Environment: real
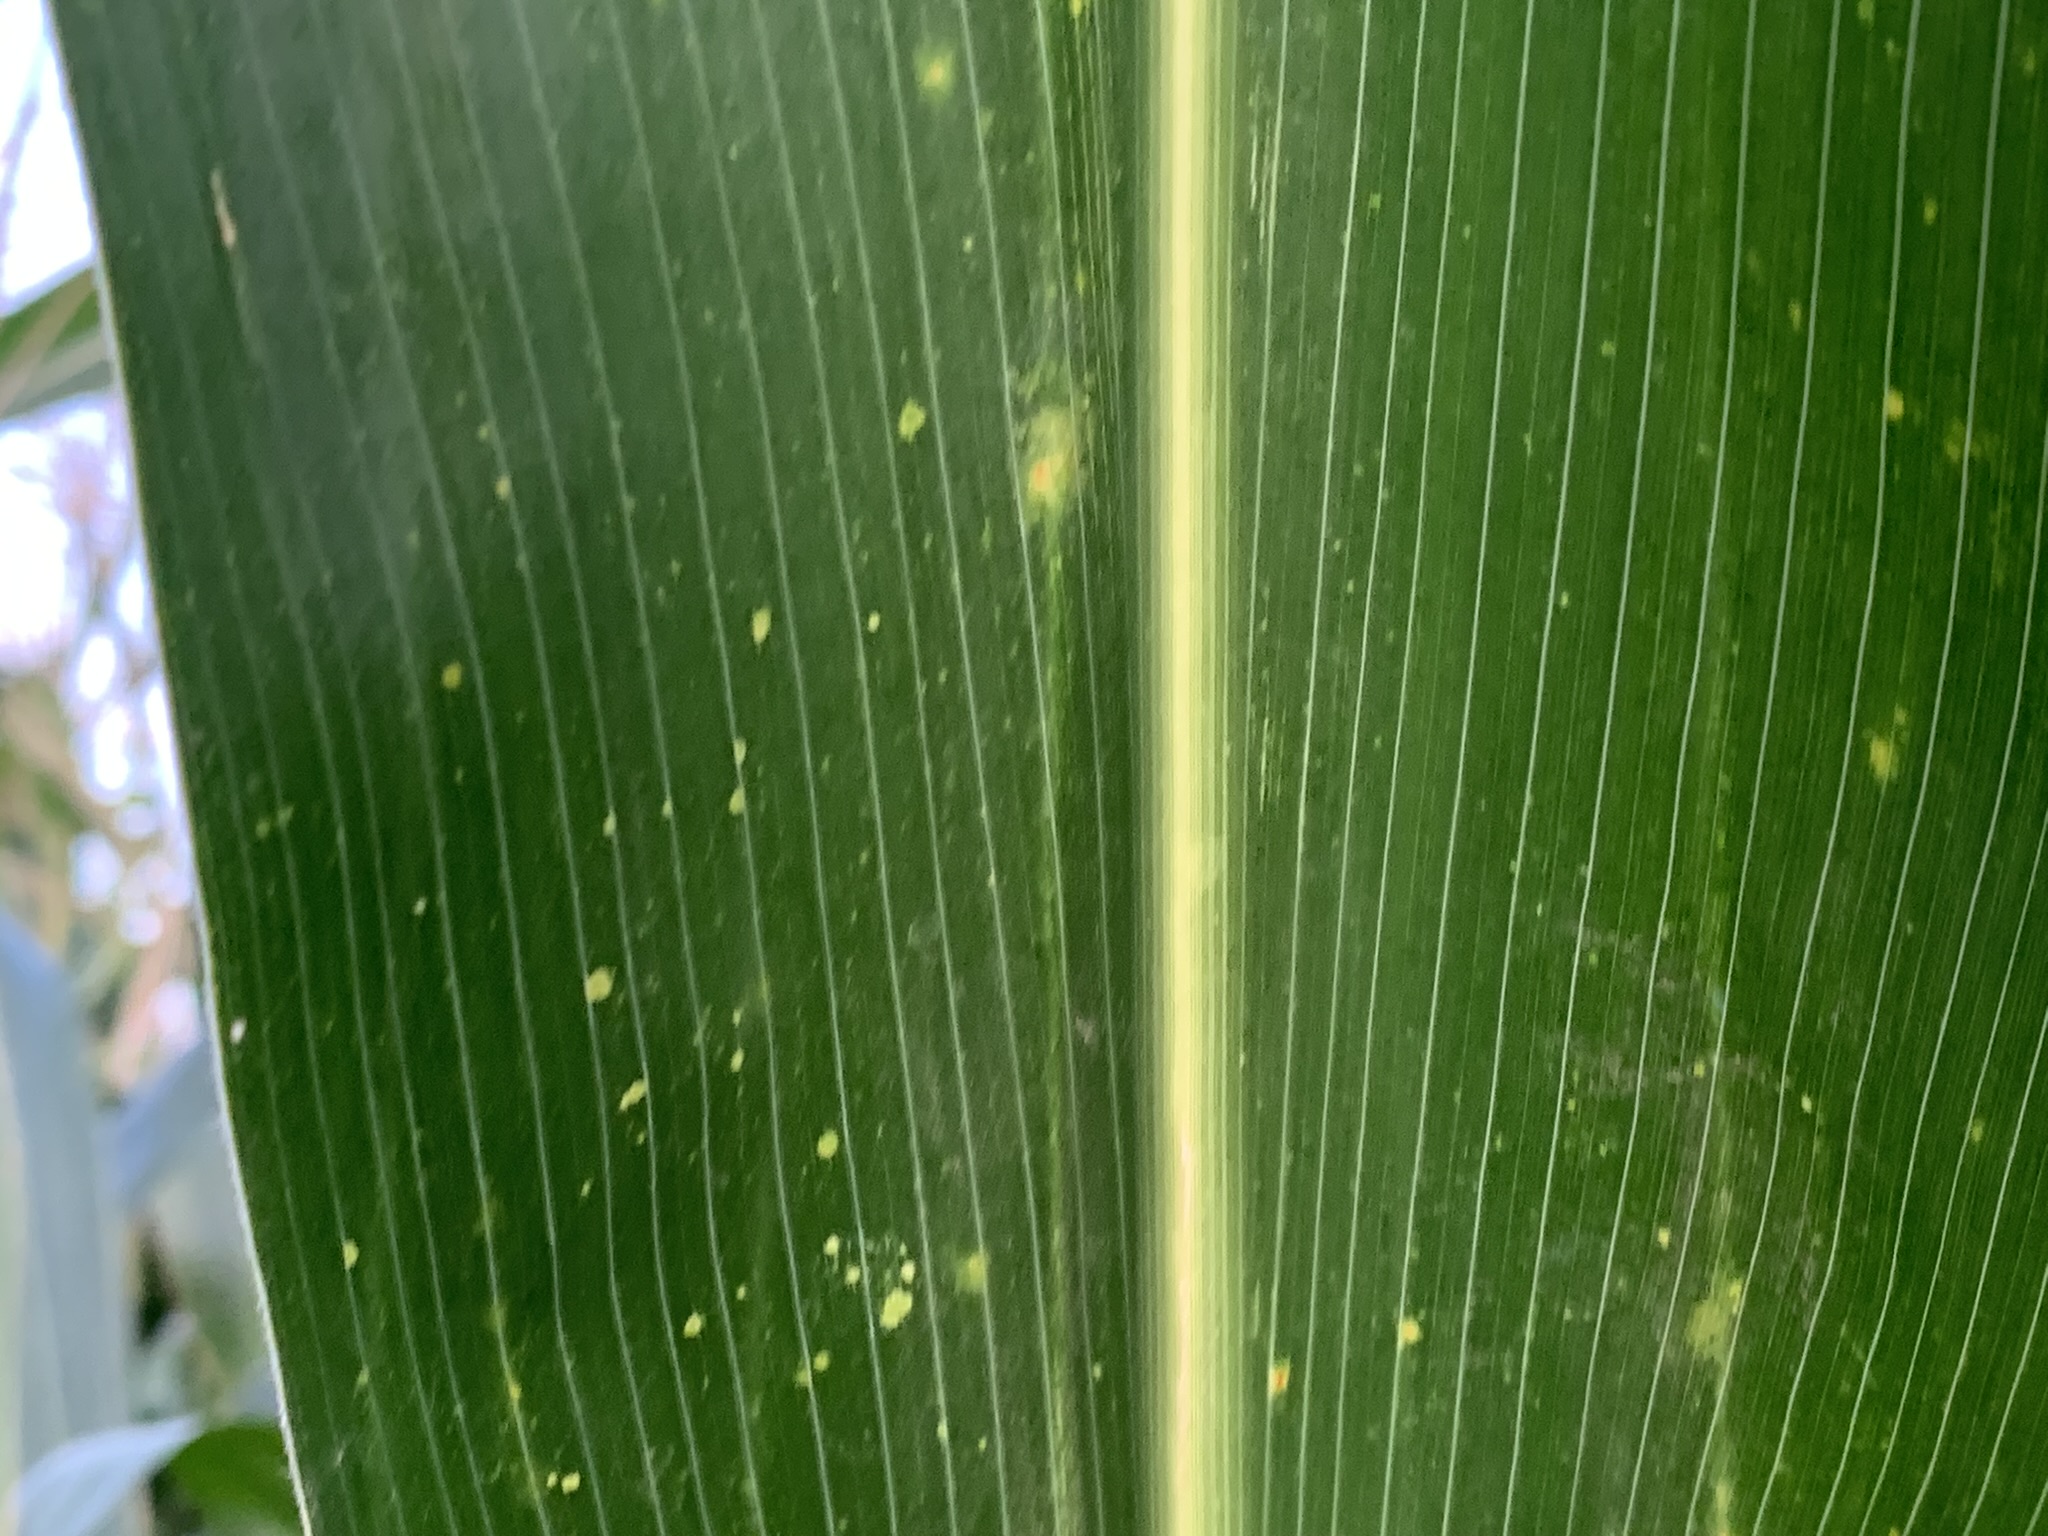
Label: lethal_necrosis